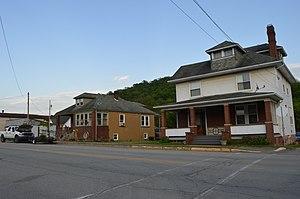
Clarksville est une localité du comté de Greene en Pennsylvanie.